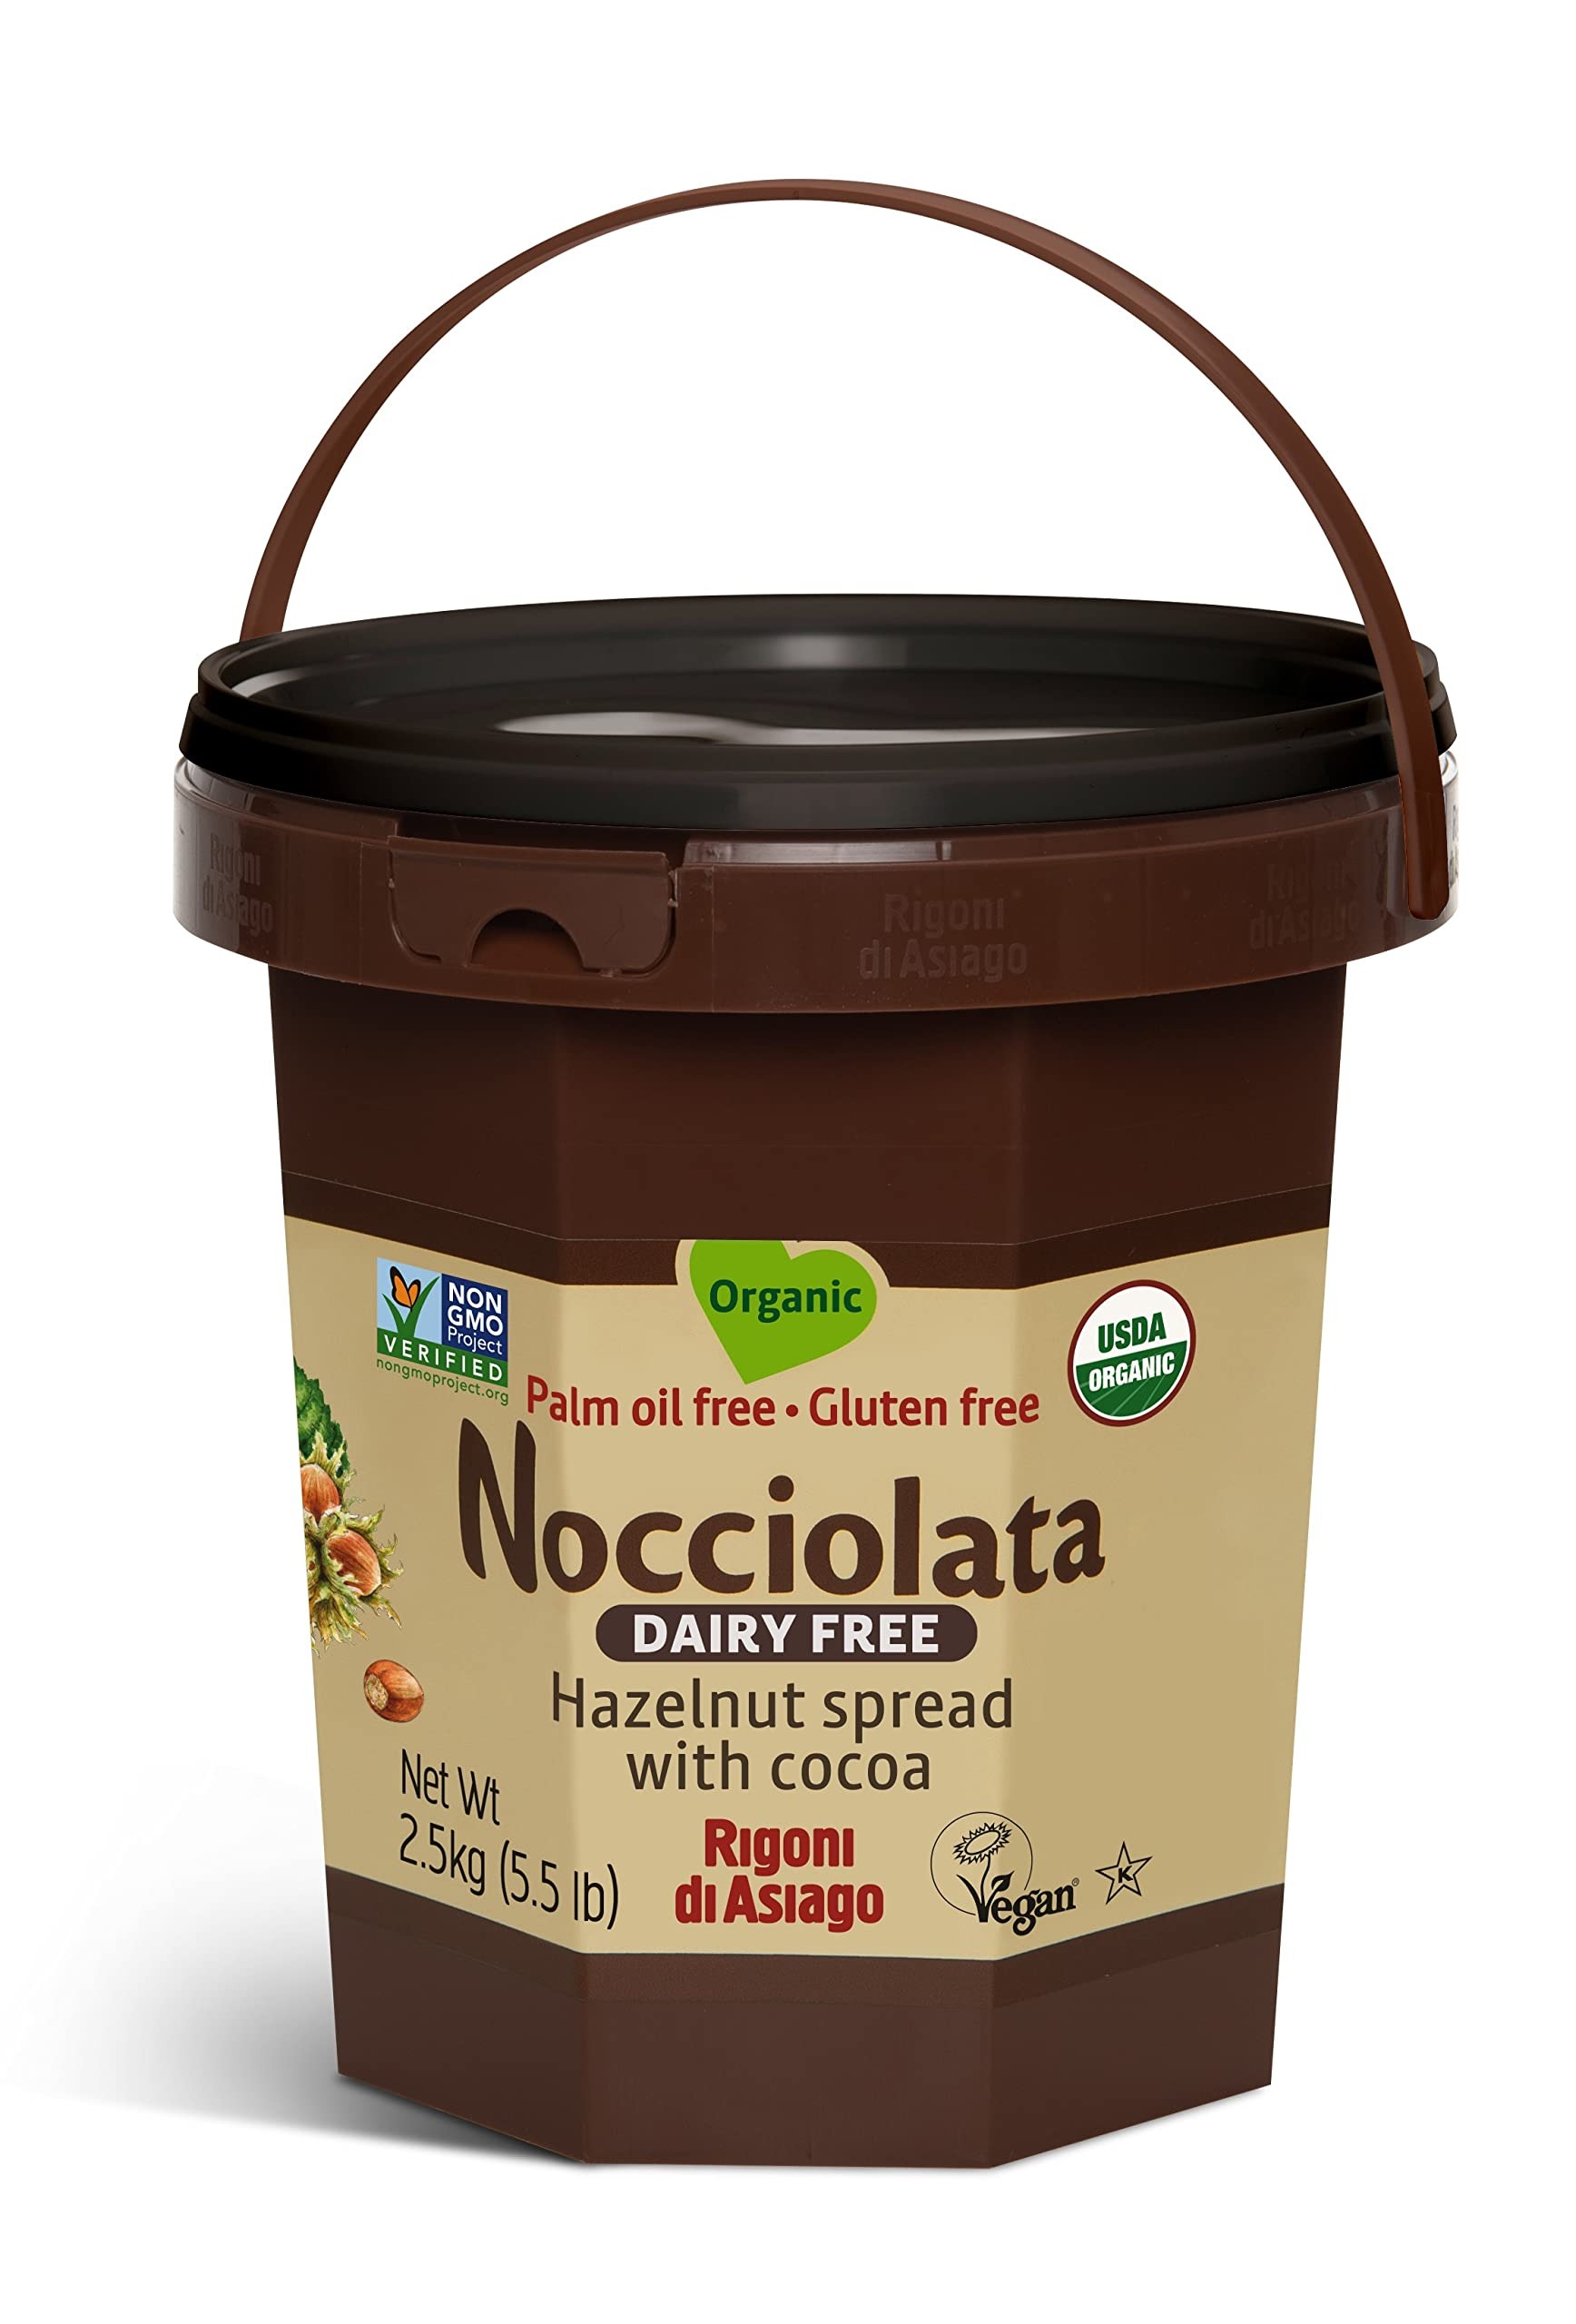
Item Name: Rigoni di Asiago Nocciolata Dairy Free Cocoa Hazelnut Spread Food Service, 5.5 Pound (Pack of 1)
Bullet Point 1: Creamy and smooth texture
Bullet Point 2: USDA Organic, cocoa hazelnut spread
Bullet Point 3: Organic, Non-GMO and Kosher certified
Bullet Point 4: No preservatives, colors, additives or artificial sweeteners
Bullet Point 5: Non-GMO, Palm Oil Free, Gluten Free, Kosher Dairy
Value: 88.0
Unit: Ounce

Price: 101.47